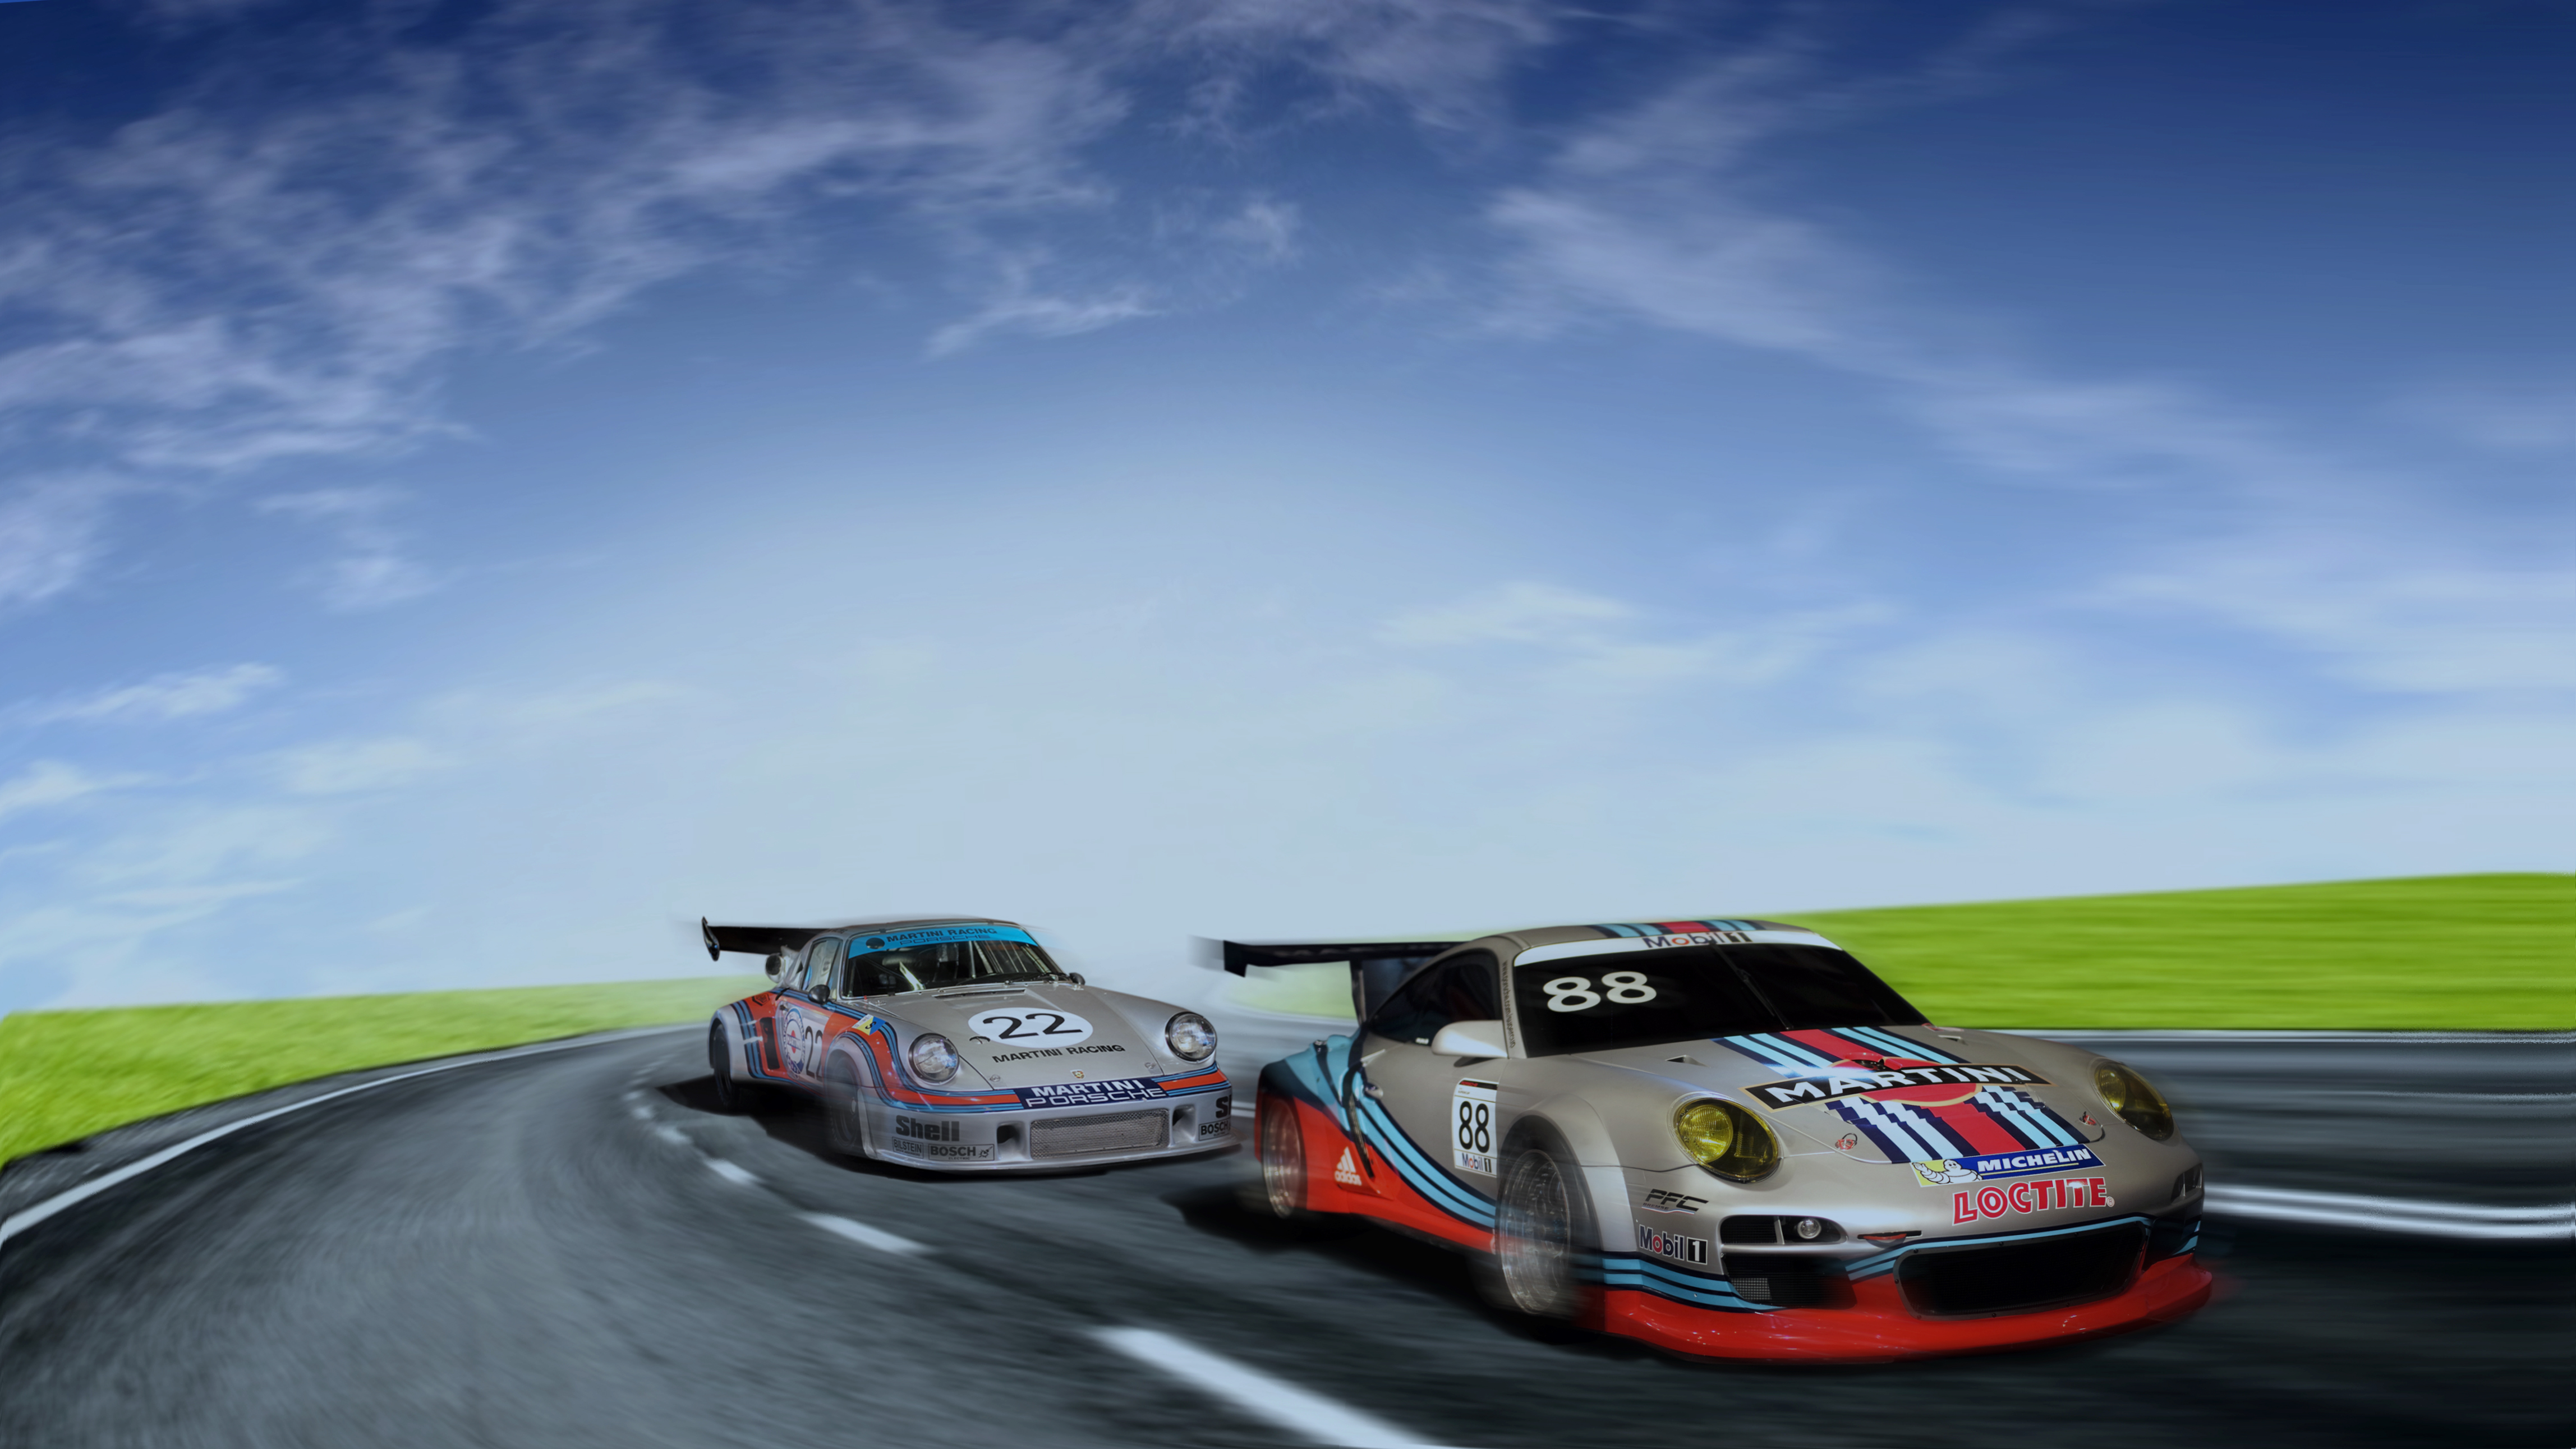
porsche, race, car, auto, sport, land vehicle, vehicle, sports car, race car, sports car racing, performance car, motorsport, endurance racing motorsport, touring car racing, racing, auto racing, race track, sports prototype, supercar, sports, group c, asphalt, stock car racing, race of champions, coupe, time attack